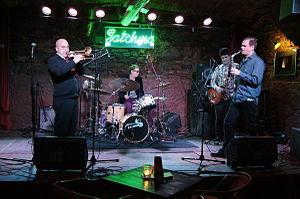
Sex Mob est un groupe de jazz basé à New York, aux États-Unis, fondé par Steven Bernstein. Le répertoire du groupe comprend de nombreuses reprises de morceaux connus, appartenant souvent à la pop, et retravaillés d'une manière souvent considérée comme « avant-gardiste ».